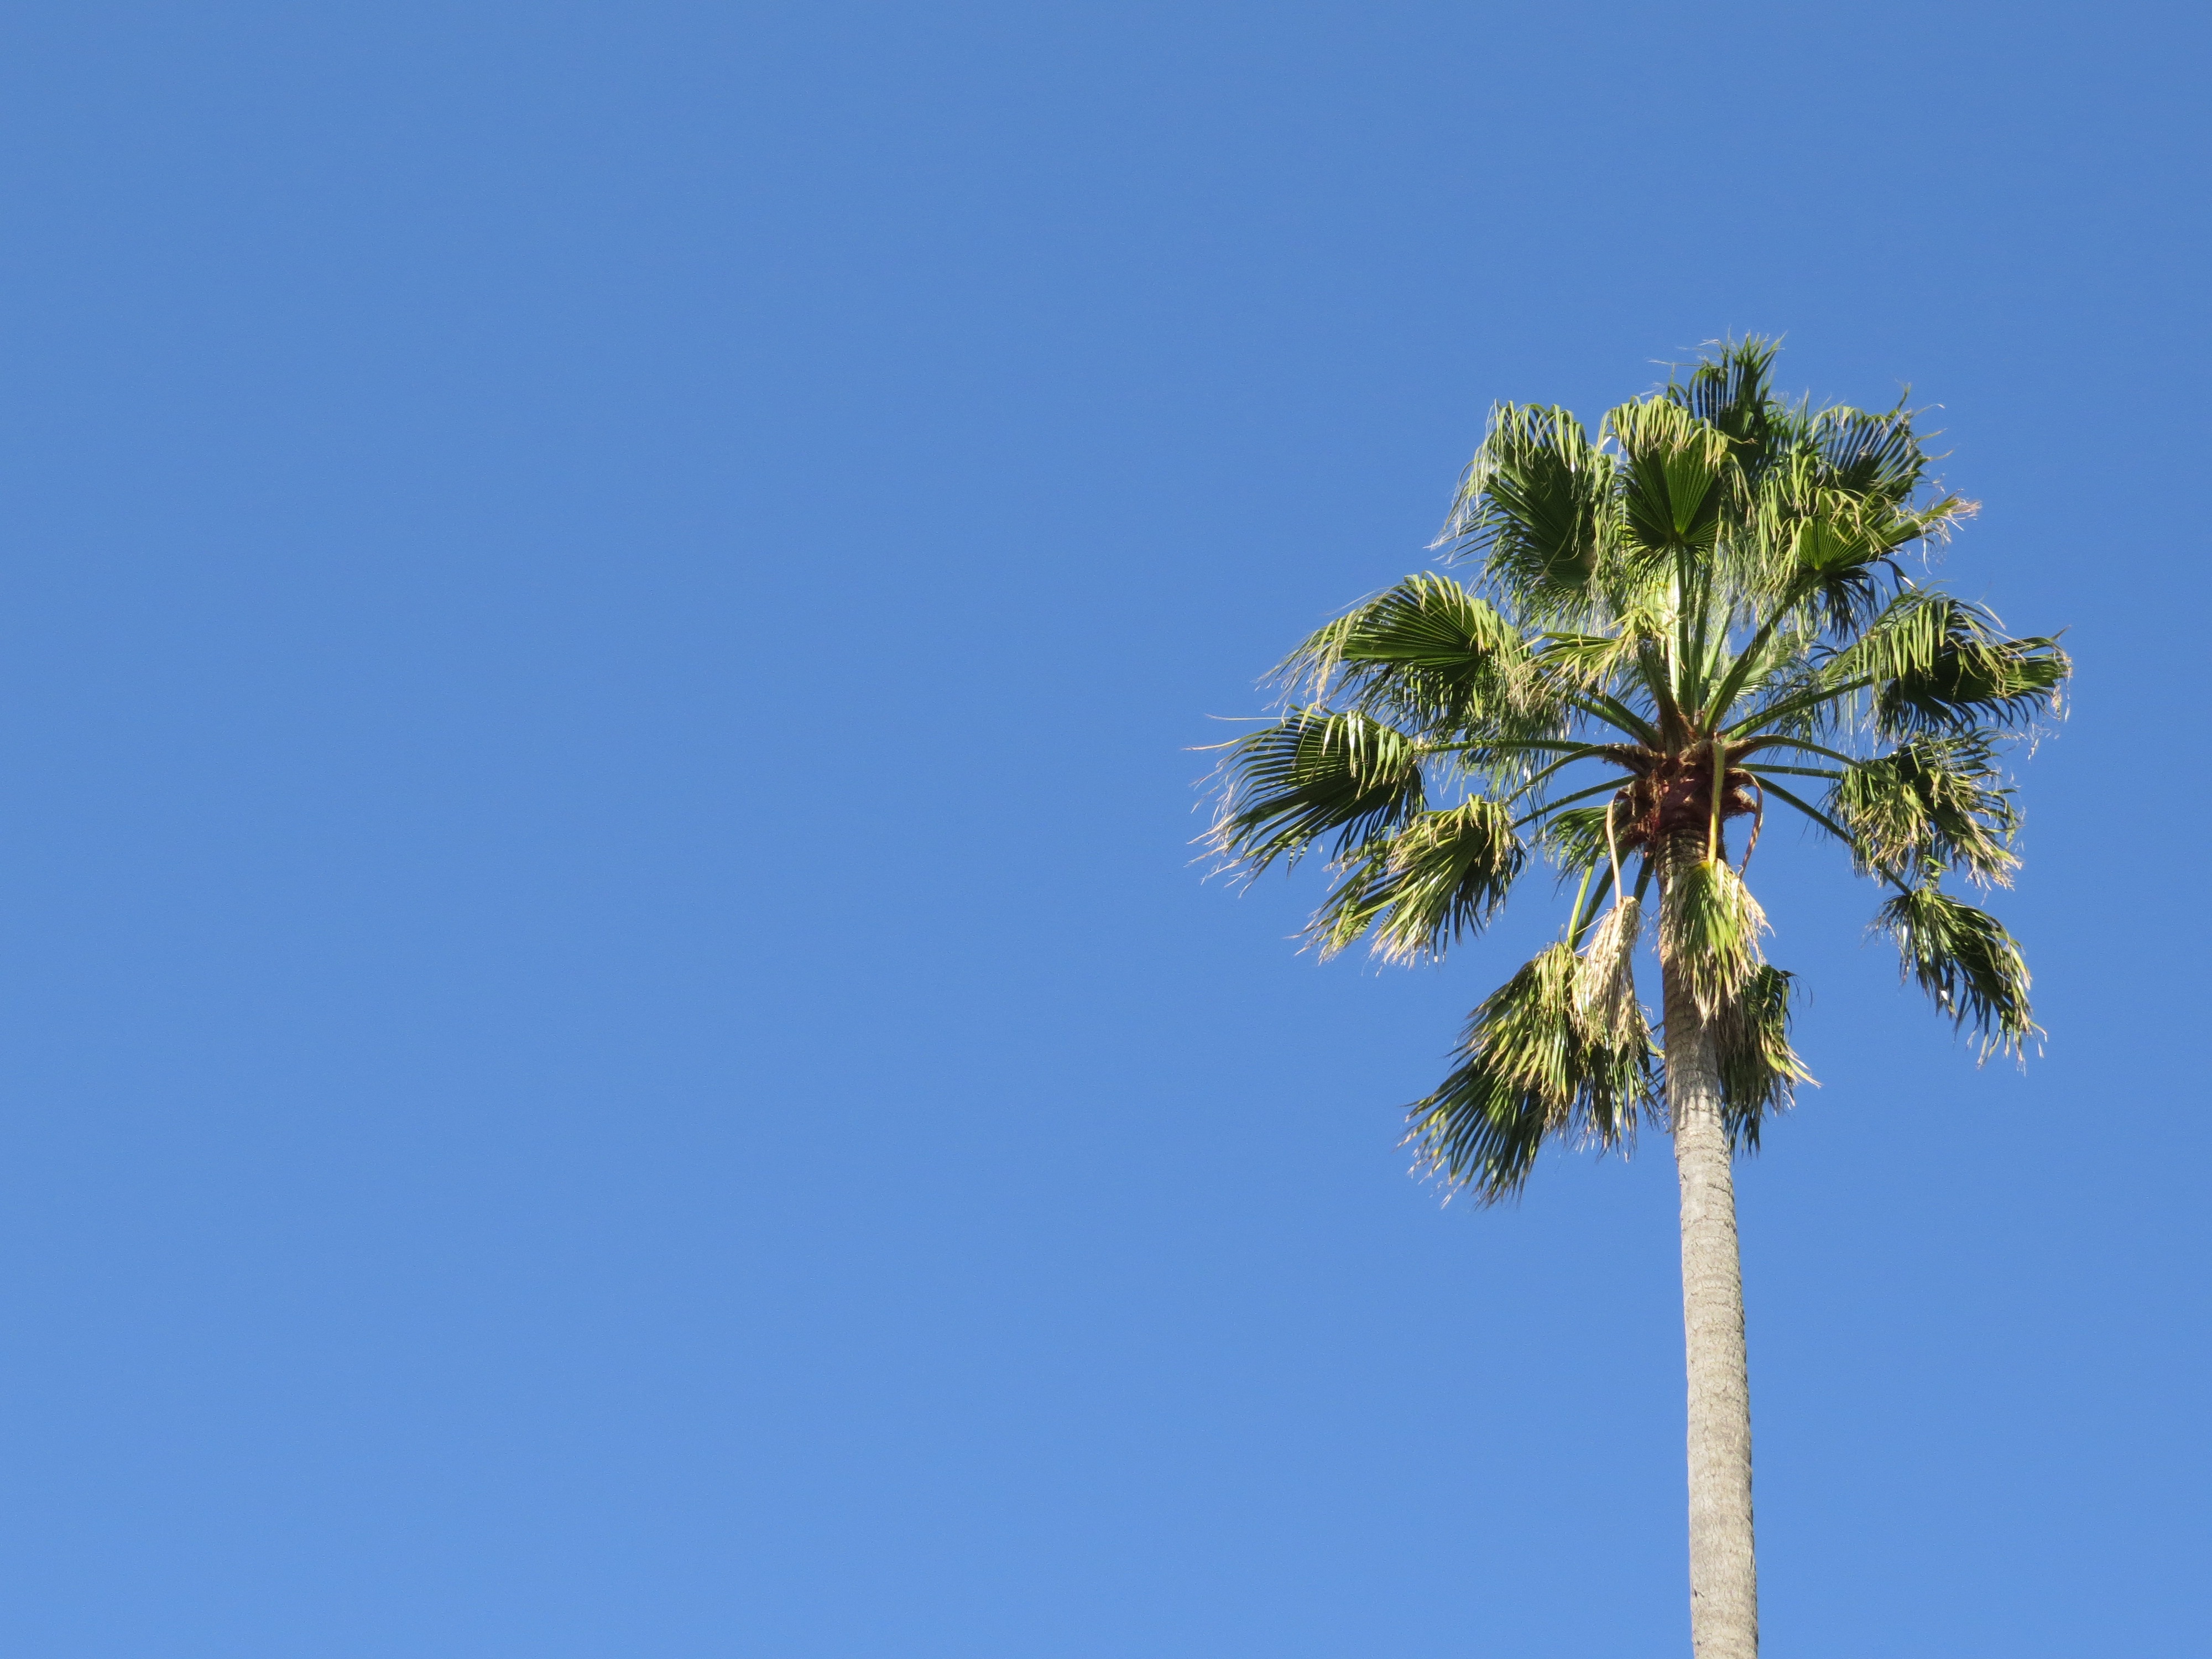
tree, branch, plant, sky, palm tree, leaf, flower, wind, vacation, tropical, holiday, island, tropic, caribbean, exotic, flowering plant, woody plant, land plant, arecales, palm family